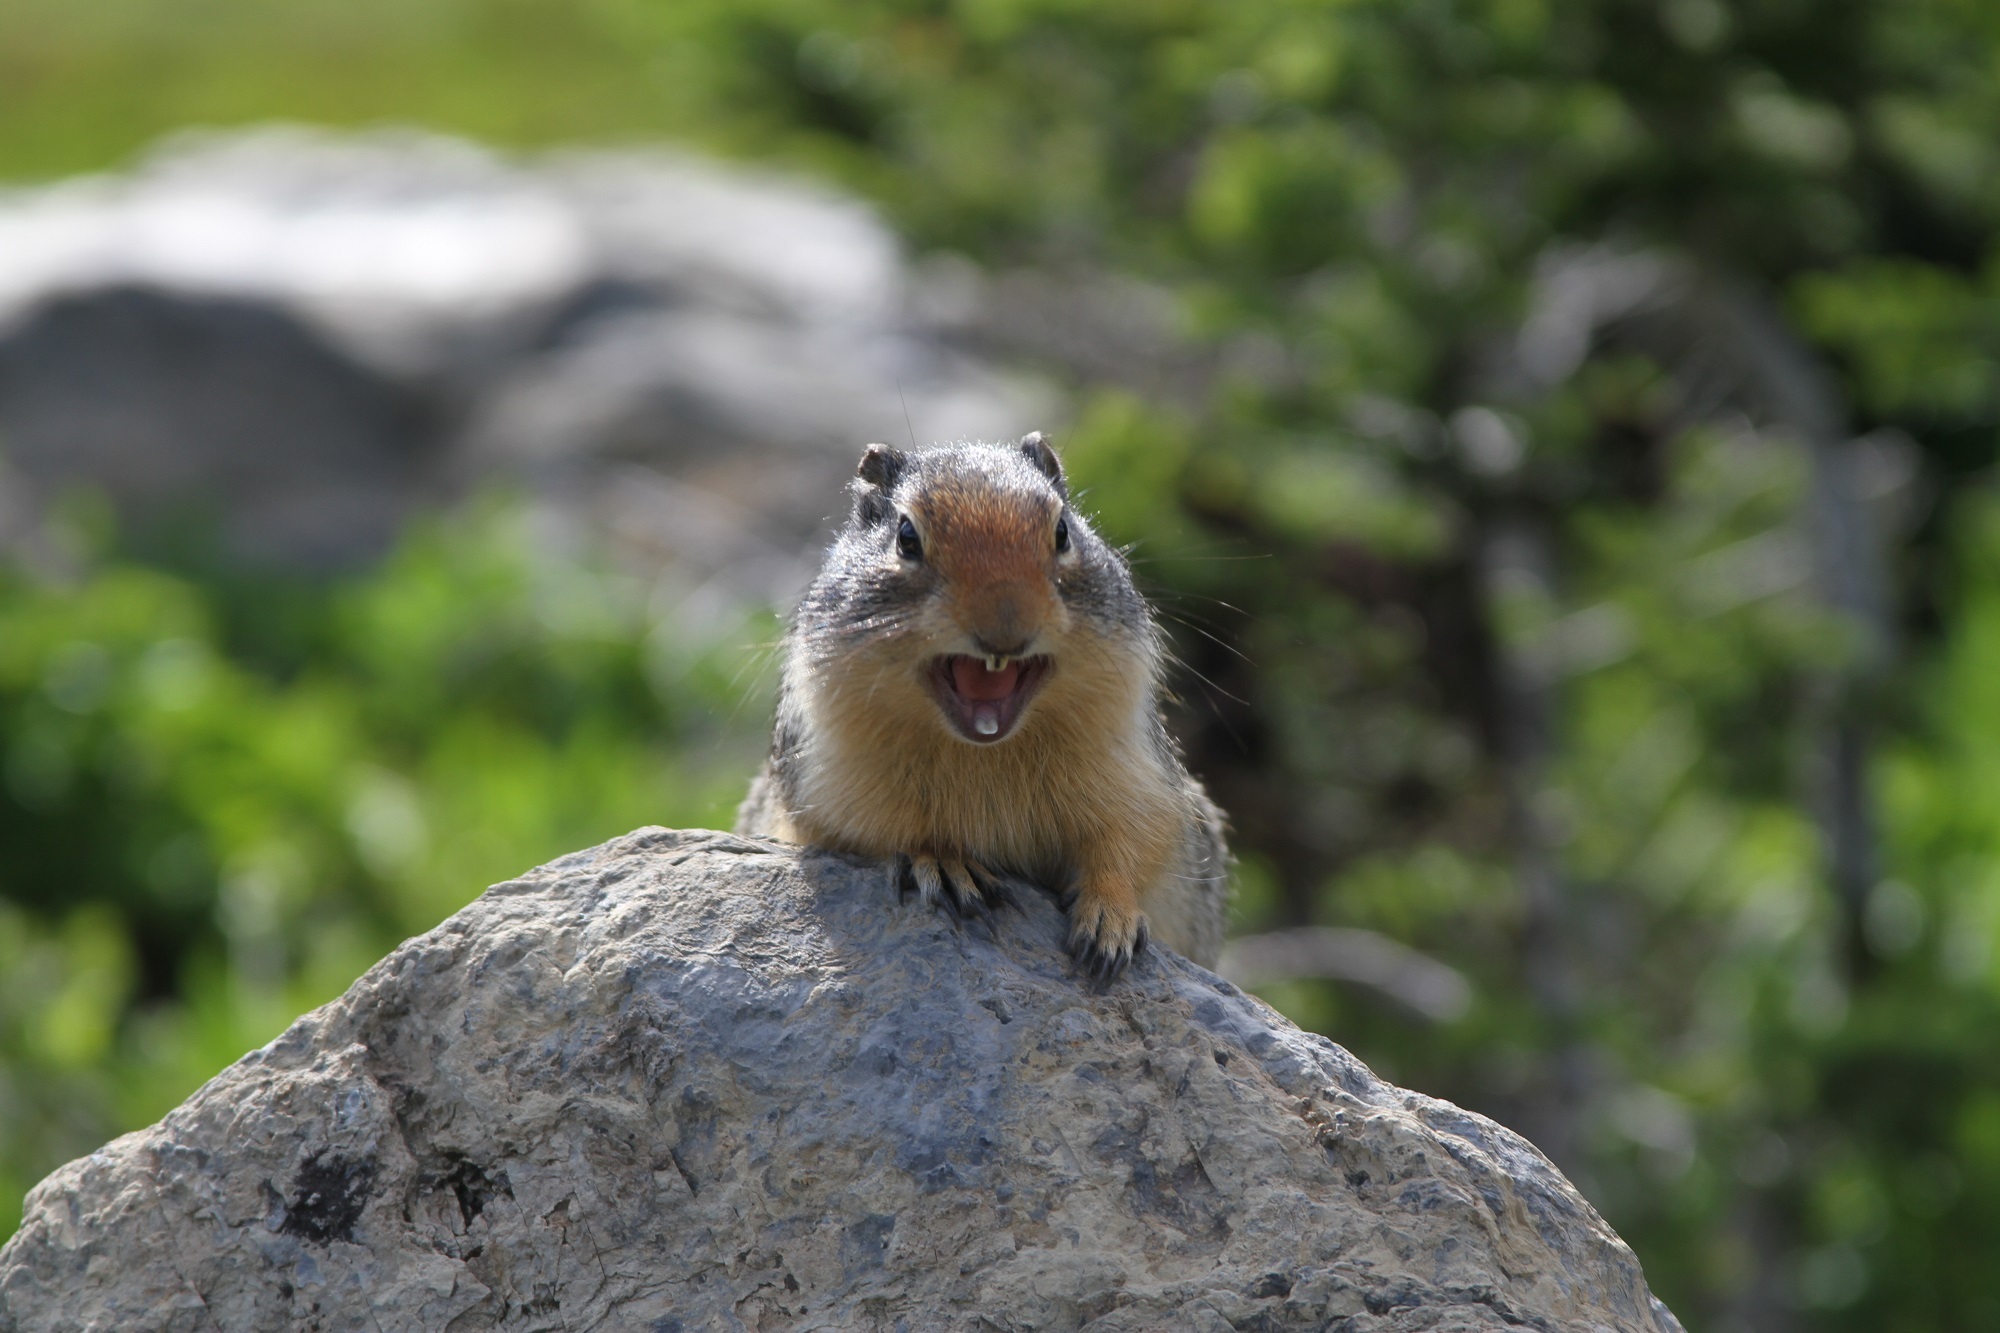
nature, rock, animal, cute, looking, wildlife, wild, fur, natural, small, brown, mammal, squirrel, rodent, fauna, vertebrate, chipmunk, expression, curious, alert, marmot, watchful, macaque, prairie dog, ground squirrel